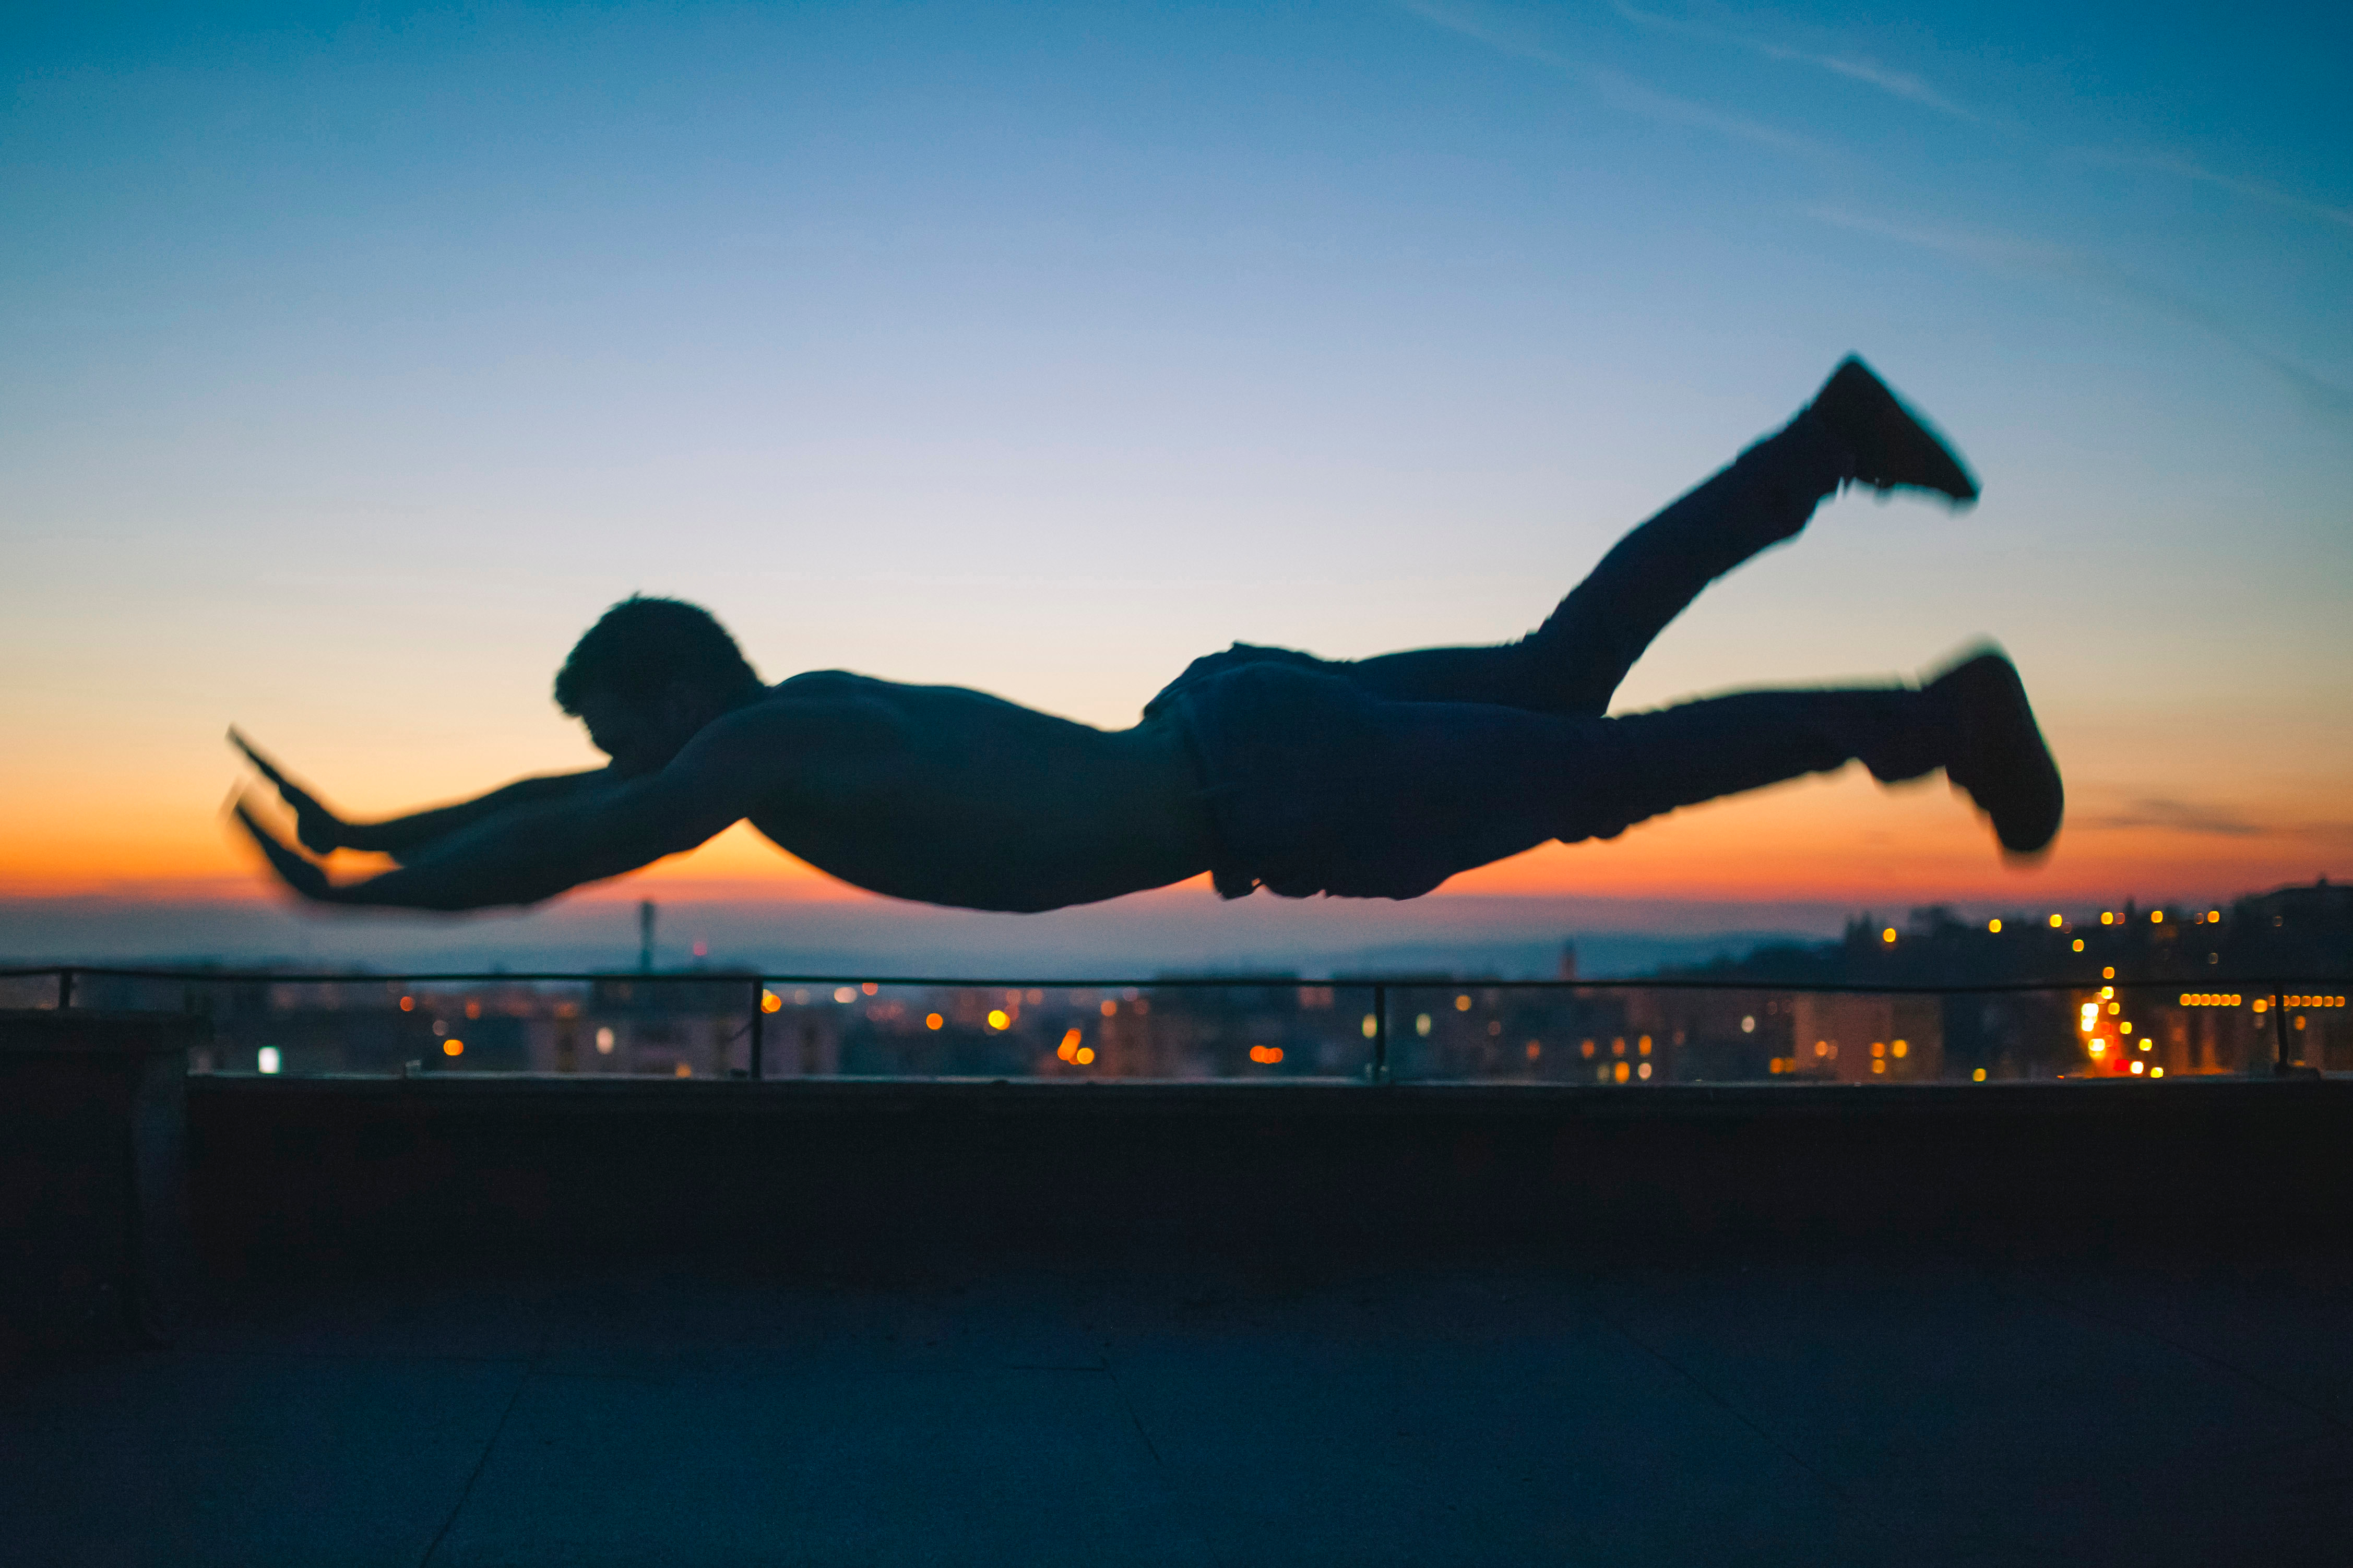
sunset, jumping, reflection, sports, atmosphere of earth